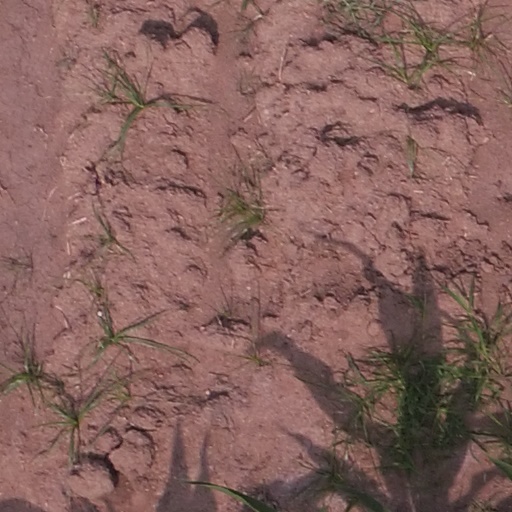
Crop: maize; corn